Tell No Tales (film)

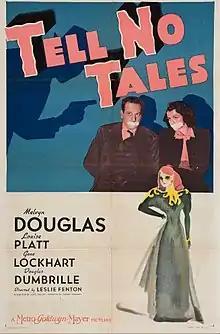
Theatrical release poster

Tell No Tales is a 1939 American crime film directed by Leslie Fenton, written by Lionel Houser, and starring Melvyn Douglas, Louise Platt, Gene Lockhart and Douglass Dumbrille. Fenton's feature-film directorial debut, it was released on May 12, 1939, by Metro-Goldwyn-Mayer.